Alīna Fjodorova

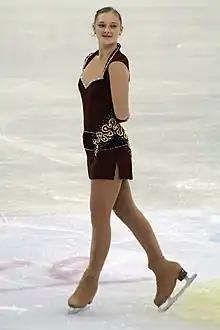
Fjodorova in 2012

Alīna Fjodorova (born 18 August 1995) is a Latvian figure skater. She is a three-time Latvian national champion and competed in the free skate at three ISU Championships – 2010 Junior Worlds in The Hague, Netherlands; 2012 Junior Worlds in Minsk, Belarus; and 2012 Europeans in Sheffield, England. In England, she ranked 18th in the short program, 14th in the free skate, and 16th overall. She finished 5th at the 2011 European Youth Olympic Winter Festival.